Romanian Land Forces

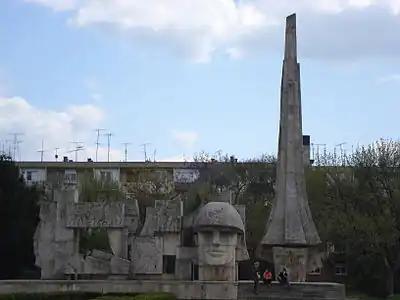
Monument of the Romanian Soldier in Carei

In June 1940 the Soviet Union occupied Bessarabia and Northern Bukovina. After General (later Marshal) Ion Antonescu took power in September 1940, Fascist Romania signed the Tripartite Pact with the Axis Powers and subsequently took part in Operation Barbarossa in 1941. An expeditionary force invaded the Soviet Union in Bessarabia and southern Ukraine, alongside the Wehrmacht. The expeditionary force, 'Army Group Antonescu,' was composed on 22 June 1941 of the 3rd Army, the 4th Army, the 2nd Army Corps, and the 11th Infantry Division. The 3rd Army comprised the 4th Army Corps (6th and 7th Infantry Divisions), the Cavalry Corps, the Mountain Corps, two separate artillery battalions, a TA unit, and the Air Force's 3rd Army Cooperation Command. The 4th Army consisted of the 3rd Army Corps, the 5th Army Corps, the 11th Army Corps (two fortress brigades), and the 4th Army Cooperation Command. The army group-level 2nd Army Corps, under Major General Nicolae Macici, controlled the 9th and 10th Infantry Divisions and the 7th Cavalry Brigade. Additionally the 1st Armoured Division was formed for service on the Eastern Front. The Army Group's first offensive, in conjunction with the Eleventh Army, Operation München, enabled Romania to retake the territory immediately east of the Dnister, former part of Moldavia. The Romanian armies saw their first major battles at Odessa and Sevastopol, and in 1942 advanced with other Axis forces deeper into Soviet territory during operation Case Blue. In early November, Romanian mountain troops under the command of Brigadier General Ioan Dumitrache took Nalchik, the farthest point of Axis advance into the Caucasus.